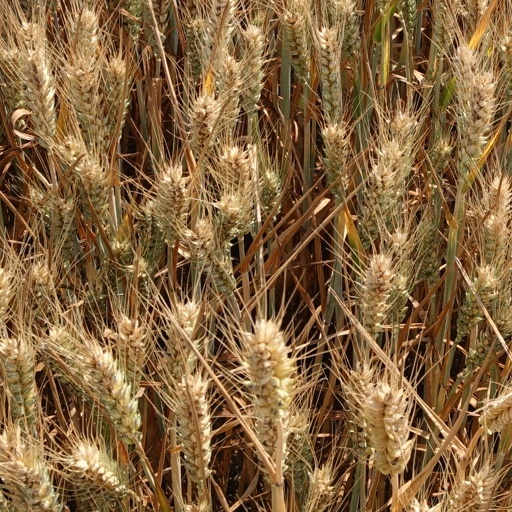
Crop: wheat